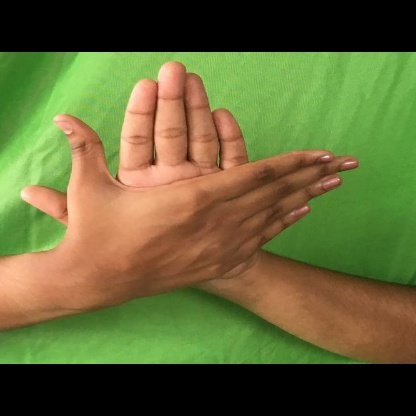
Mudra: Chakra